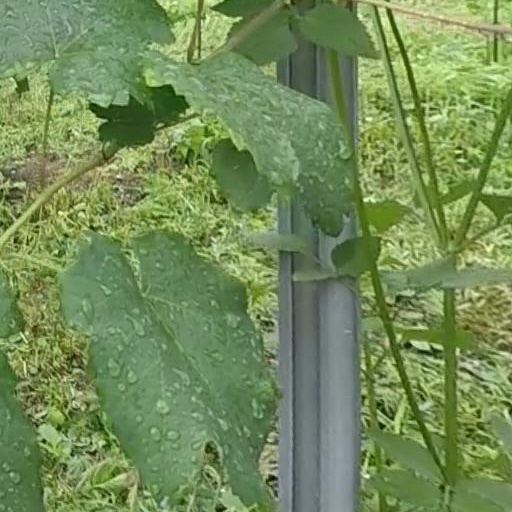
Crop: grape